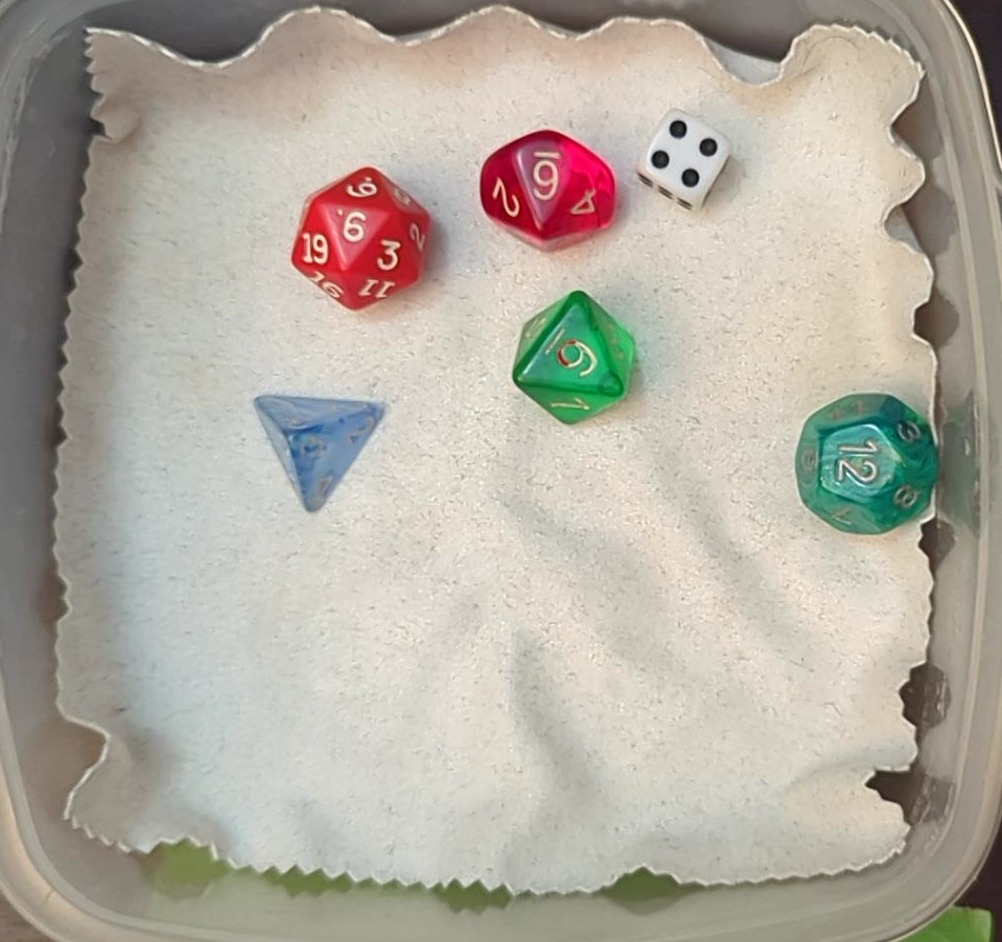
Dice in frame:
type: d4
value: 2
type: d6
value: 4
type: d8
value: 6
type: d10
value: 9
type: d12
value: 12
type: d20
value: 9
Label source: human
Face values trusted: no